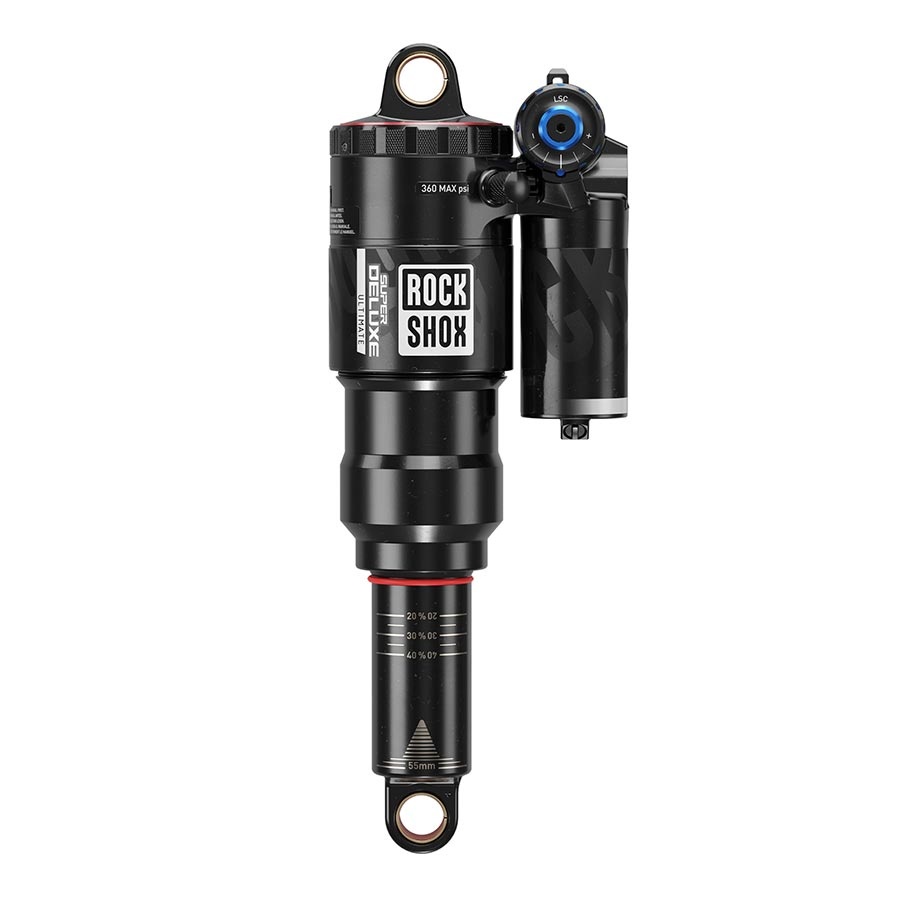
RockShox Super Deluxe Ultimate RC2T Rear Shock - 190 x 45 mm Linear Air 0 Neg/2 Pos Token Reb 55 / Comp 30 L/O4 Standard Trunnion C2
.top{margin-bottom:30px;}.top li{margin-left:5%;margin-right:5%;margin-top:10px;line-height:120%;list-style-position:outside;} Super Deluxe Ultimate is a race-proven, award-winning rear shock that keeps getting better. High-flow main piston reduces High Speed Compression damping, eliminating hang-ups and allows the wheel to easily get out of the way on hard impacts. RC2T damper offers Rebound adjustment, independent High and Low Speed Compression adjustment, and an easy-adjust Threshold lever for added pedaling efficiency. DebonAir+ air springs maximize fine-tuning potential, allowing you to tune your air volume with Bottomless Tokens to perfectly match your bike, desired ride feel, and the trail ahead. Hydraulic Bottom Out kicks in to restrict the flow of oil within the last 20% of travel, offering a soft hydraulic cushion that reduces harsh bottom out. SRAM Model ID: RS-SUPER DELUXE ULTIMATE-C2 table{border-collapse:collapse;width:100%;}td{text-align: left;padding: 8px;font-weight:350;}tr:nth-child(even){background-color:#f2f2f2}th{background-color:#eb212e;color:white;text-align:left;padding:8px;}.desc ul{font-size:24px;font-weight:600;margin-left:-25px;padding-top:35px;border-top:3px solid #f0f0f0;}.desc li{list-style:none;border-bottom:4px solid #eb212e;width:142px;} TECH SPECS Primary Color Black Default Settings 0 Neg/2 Pos Token Reb55/Comp30 Lockout 4 Body Eyelet Standard Damping RC2T Hydraulic Bottom Out Shaft Eyelet Standard Spring Type DebonAir+ Linear Eye-To-Eye 190x45 Spring Adjustments Air pressure Bottomless tokens Damping Adjustments External rebound 2 position (open/firm) Hi & Low Speed compression
Brand: RockShox
Category: Sporting Goods > Outdoor Recreation > Cycling > Bicycle Parts